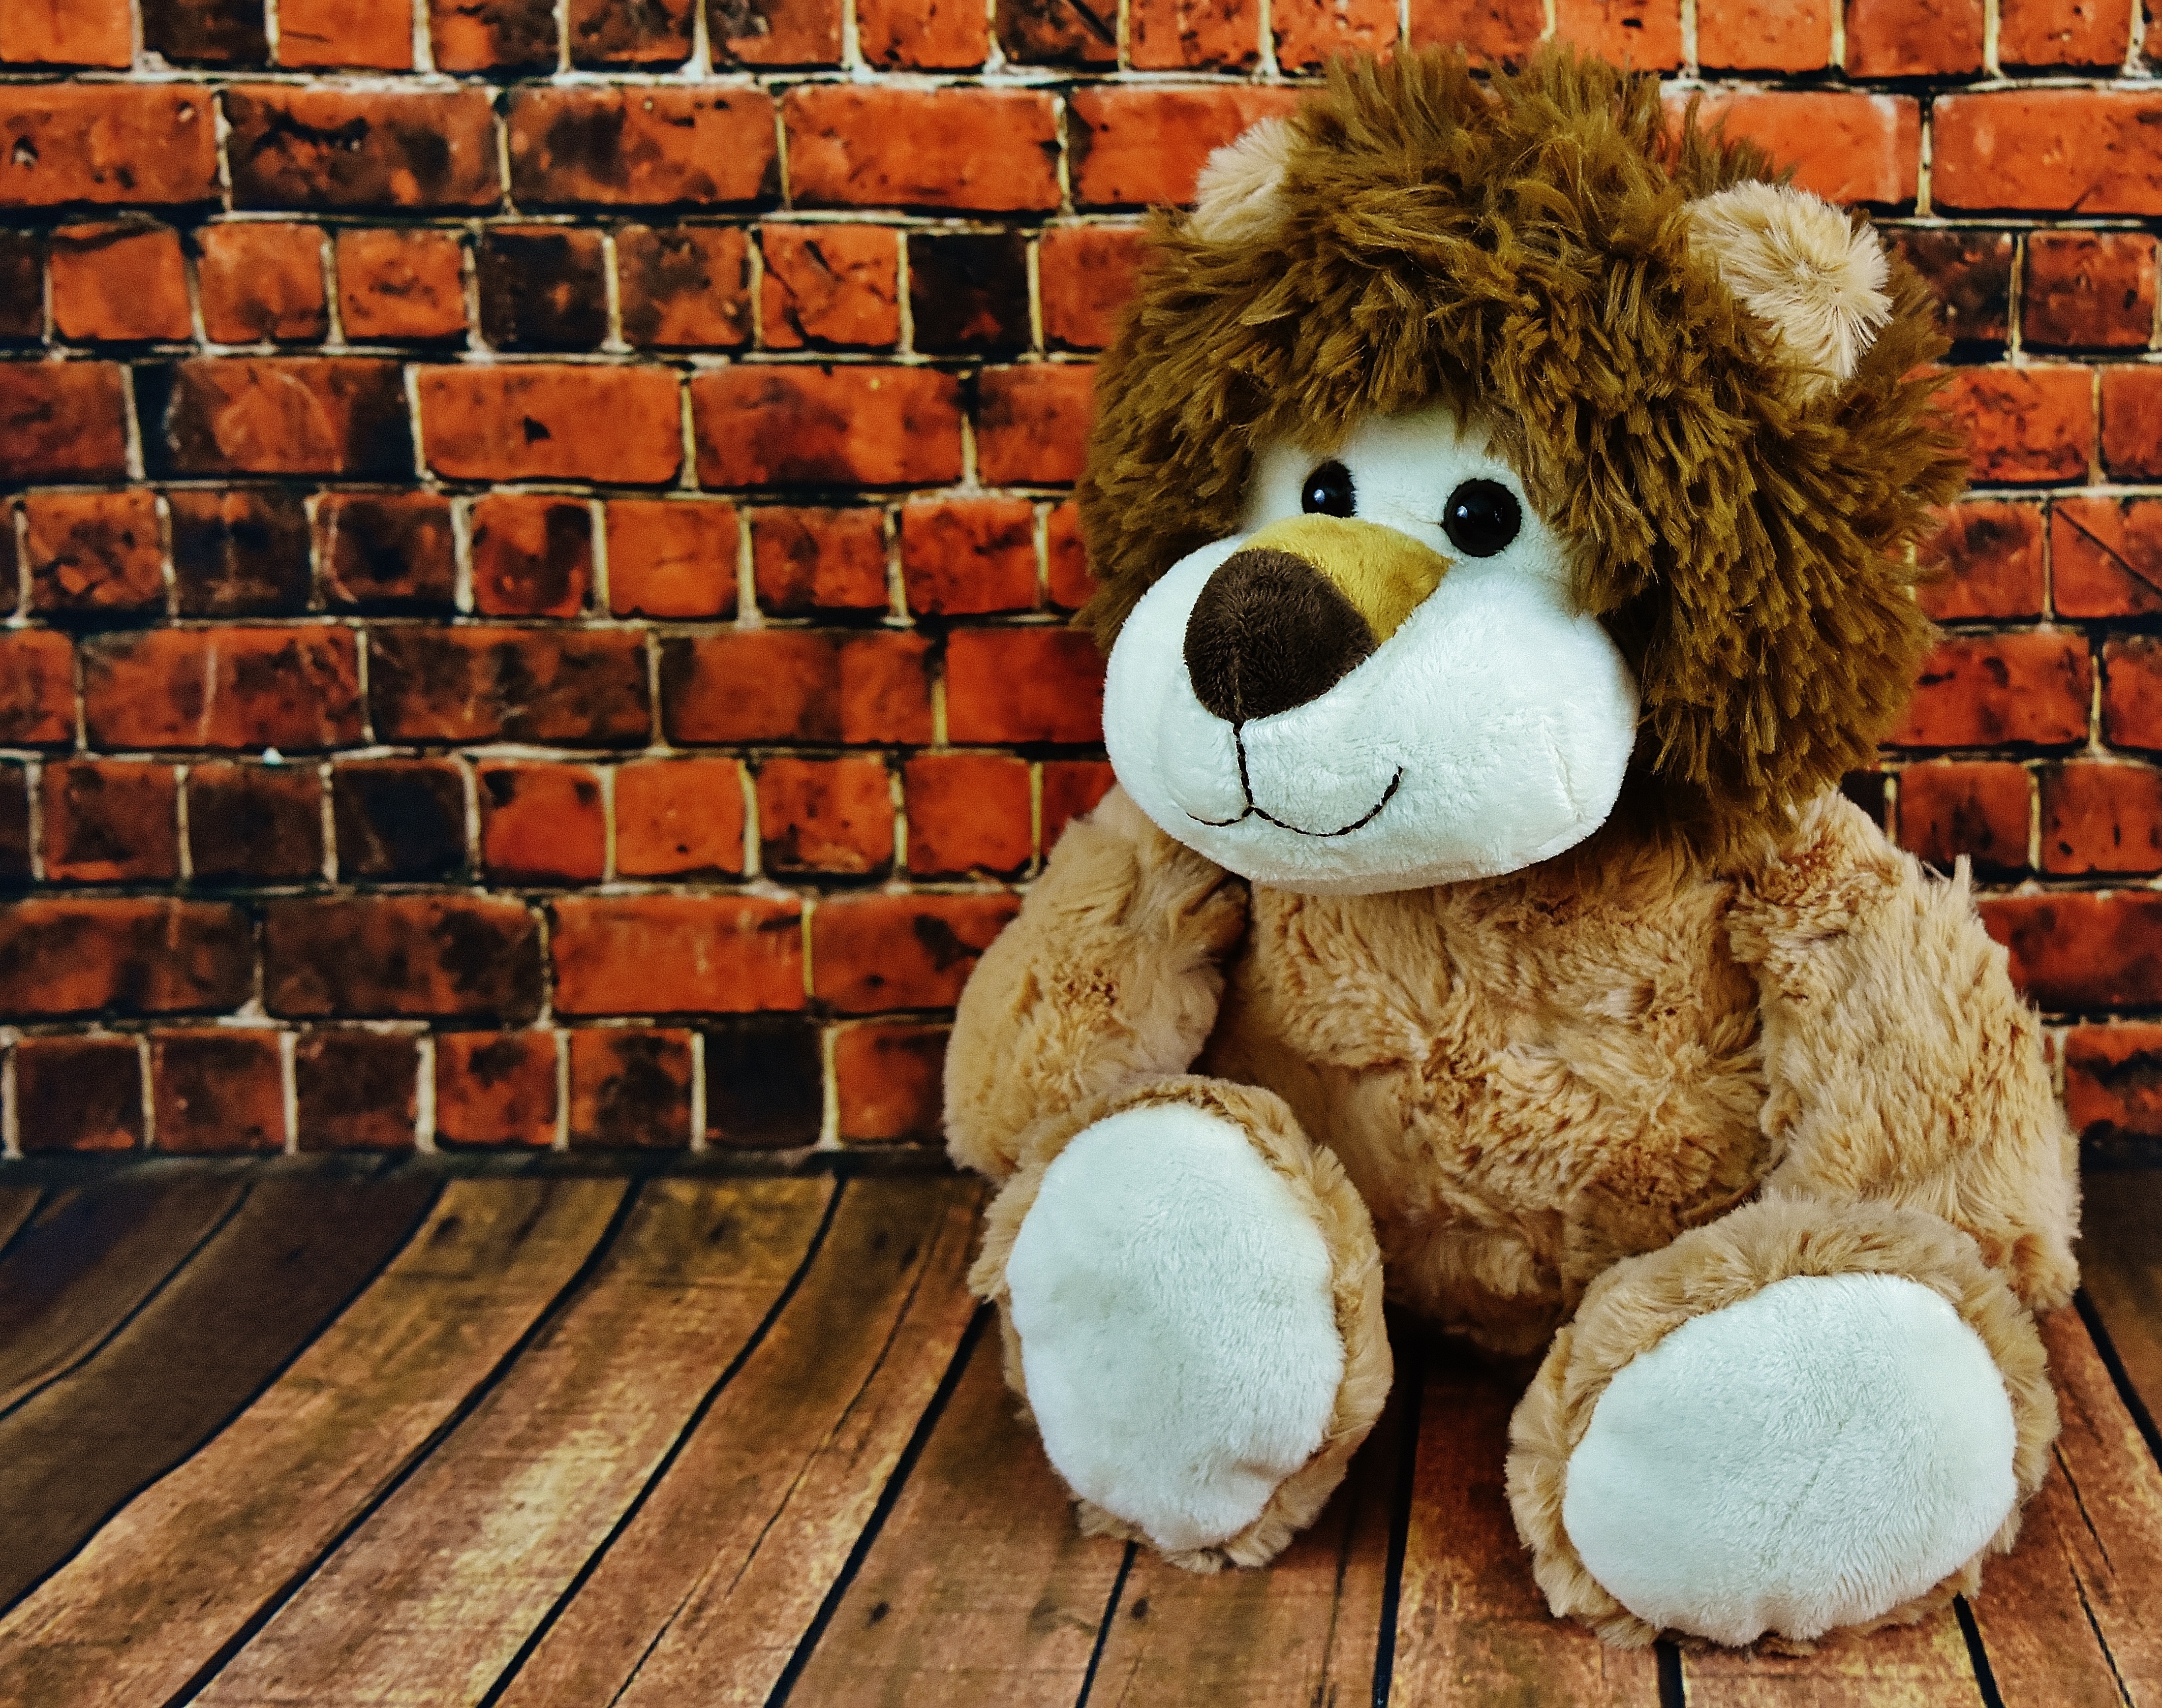
play, cute, toy, lion, teddy bear, textile, children, toys, funny, soft, plush, stuffed animal, cuddly, children toys, soft toy, purry, stuffed toy, kuschelweich